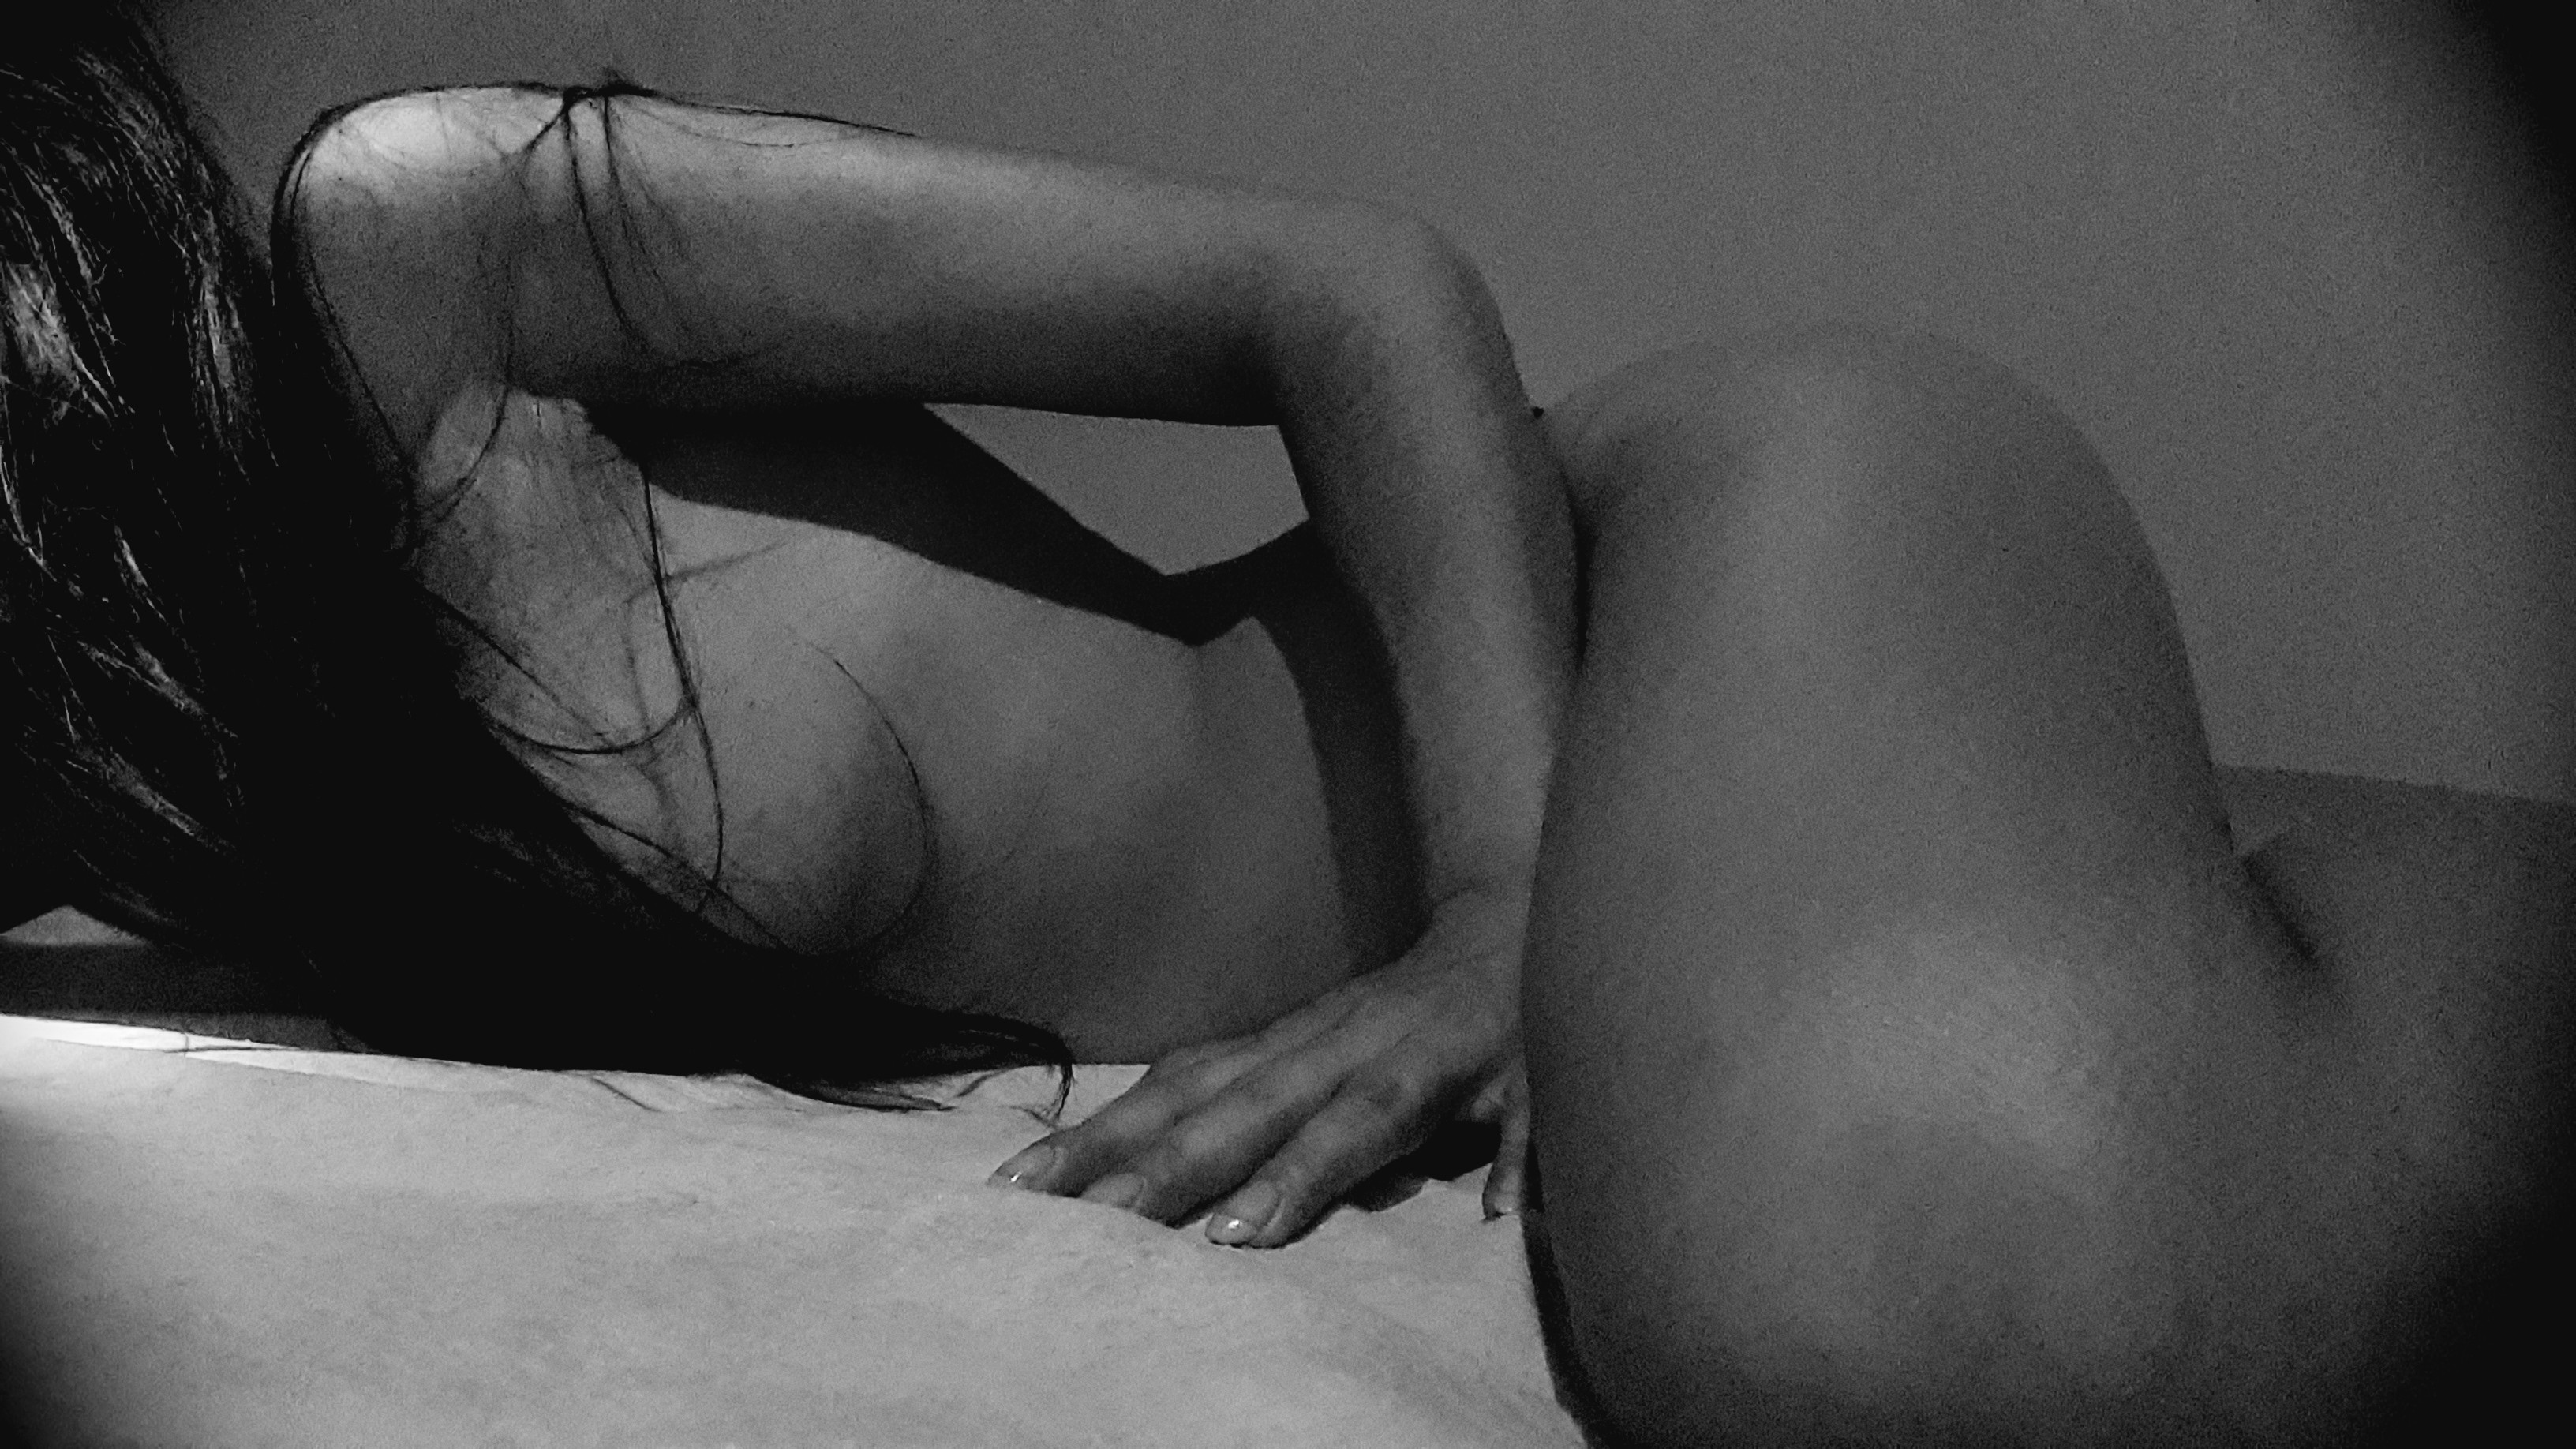
sensual woman, black, art model, black and white, leg, monochrome photography, photography, monochrome, model, flesh, human leg, style, thigh